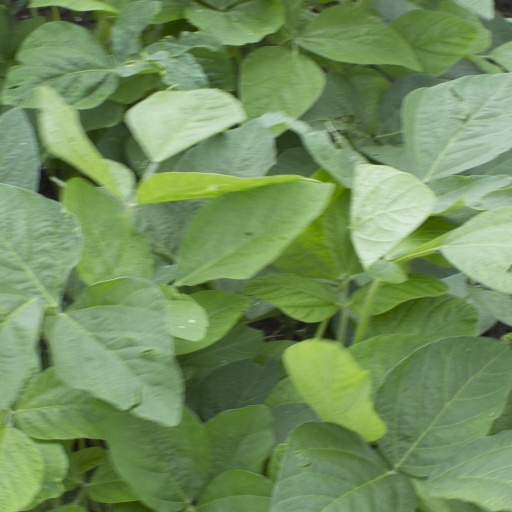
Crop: soybean